Elliott R. Corbett

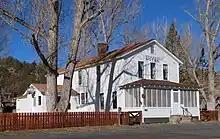
The Frenchglen Hotel that the Corbetts' Eastern Oregon Livestock Company built at the P Ranch. (Photo: Ian Pellet)

The three Corbett brothers concentrated their efforts on their real estate businesses, the First National Bank of Portland and its subsidiaries, which they controlled and other investments that needed their own managing and financing. They left their other company holdings inherited from their grandfather H. W. Corbett, with experienced managements already in place, such as their holdings in "Union Pacific Railroad", the Portland headquartered "Home Telephone Company", the "Oregon Electric Railway", the "Oregon Surety and Casualty Company" and the "Portland Hotel", to largely operate on their own, usually retaining the role of directors (occasionally as officers) or even just passive shareholders so as to free themselves from their active day-to-day management.